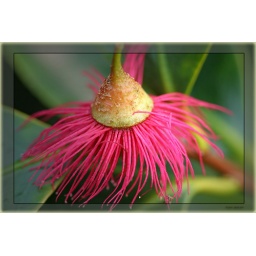
The underside of the previous flower. When the flower dies off, the seed capsule (gumnut) forms in the hard base of the flower.